Armeena Khan

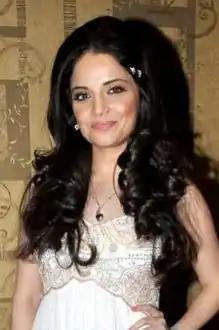
Khan promoting "Huff! It's Too Much" in 2013

She was born in Toronto to Pakistani parents, was raised in Manchester and earned a Bachelor's degree in business administration from the University of Manchester. She rose to prominence with the role of an antagonist in the romantic television series "Muhabbat Ab Nahi Hugi" (2014), garnering her a Best Villain nomination at the Hum Awards. She followed it by garnering widespread critical acclaim for her starring roles in the romantic series— "Ishq Parast" (2015) and "Karb" (2015).